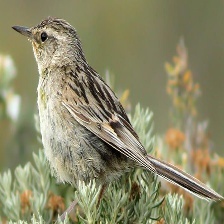
Species: AUSTRAL CANASTERO
Scientific name: ASTHENES ANTHOIDES